Adenau

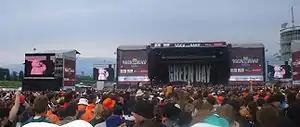
Rock am Ring, 2005

The international rock festival Rock am Ring